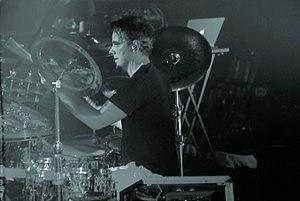
Gavin Richard Harrison est un batteur et percussionniste britannique. Il est également l'auteur de plusieurs méthodes de batterie dédiées à la polyrythmie.
Porcupine Tree est un groupe de rock et metal progressif britannique, originaire de Hemel Hempstead, en Angleterre. Dans un premier temps une expérimentation en solo du guitariste, chanteur et compositeur Steven Wilson, le groupe se composait, durant ses dernières années d'existence, de quatre musiciens. L'album le plus vendu en date est Deadwing, publié en 2005.